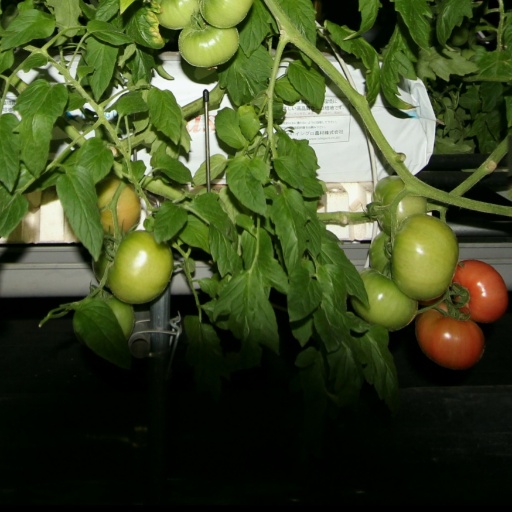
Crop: tomato